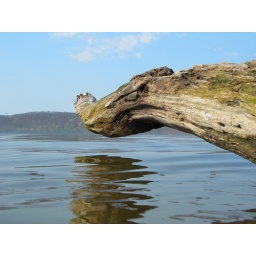
found a dead tree sticking out over the river and took a couple pics of it